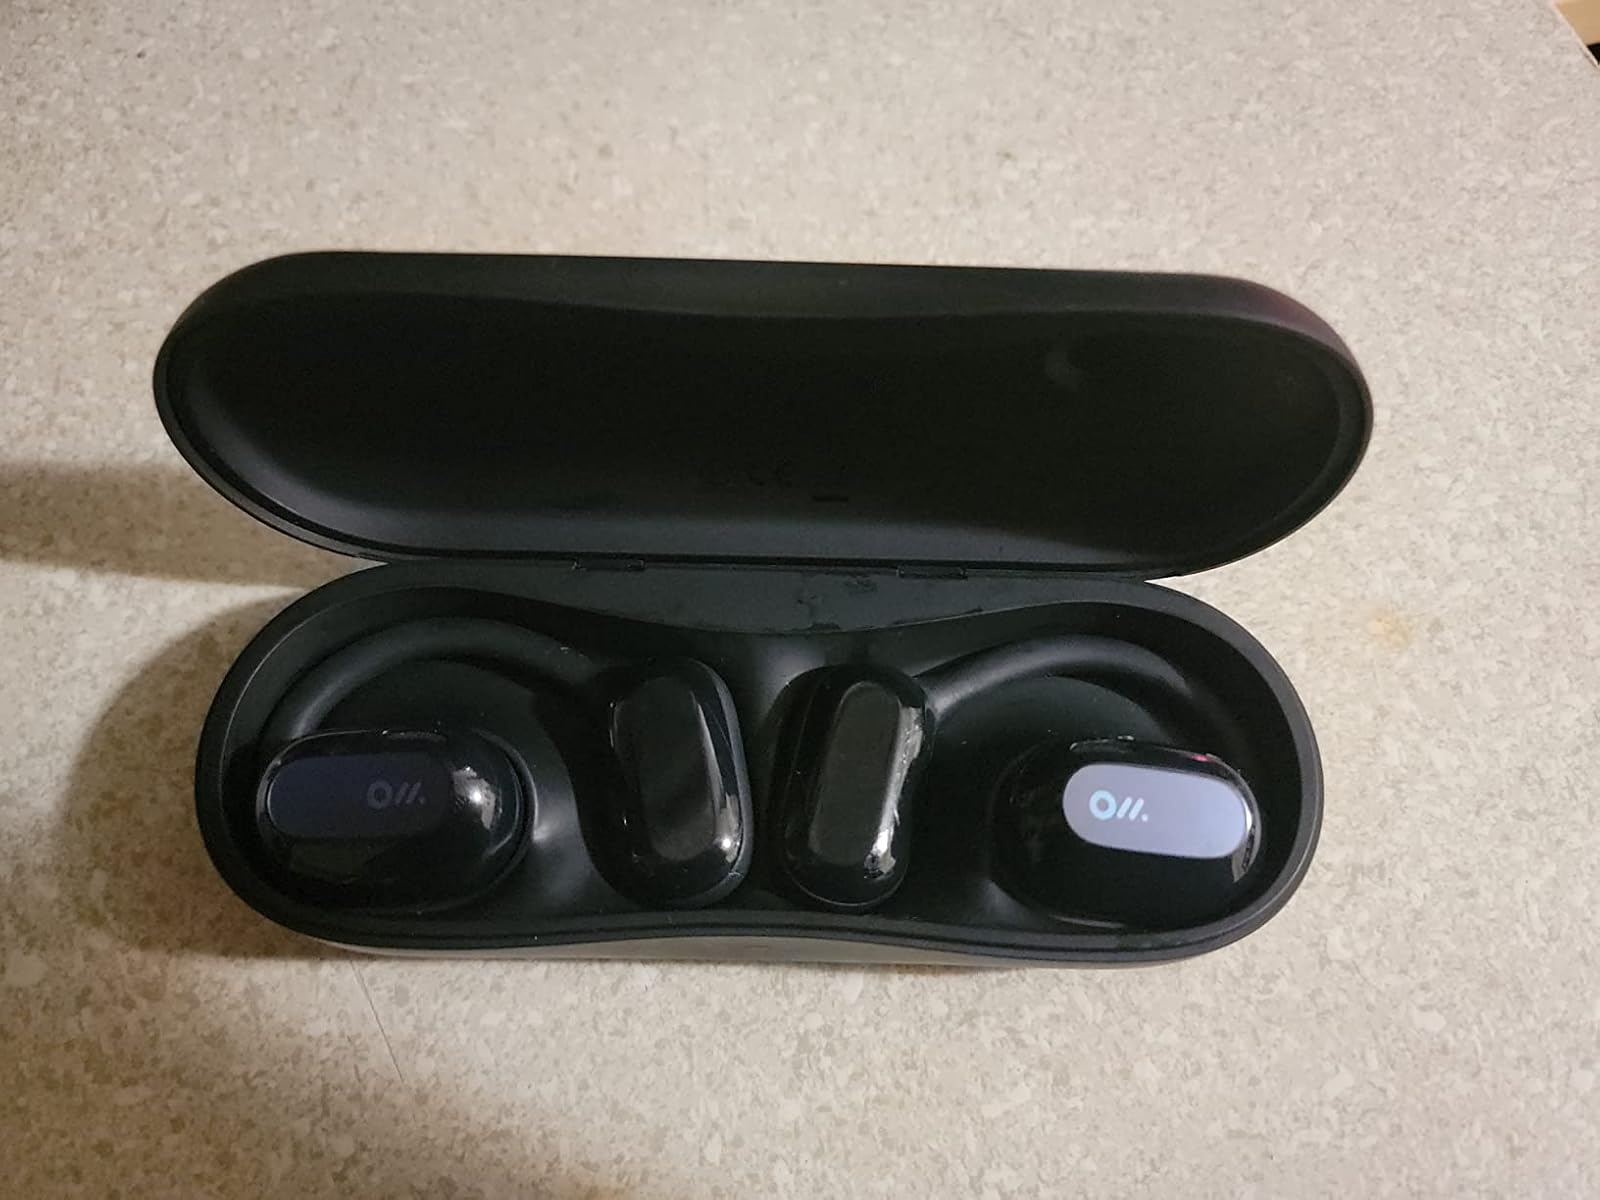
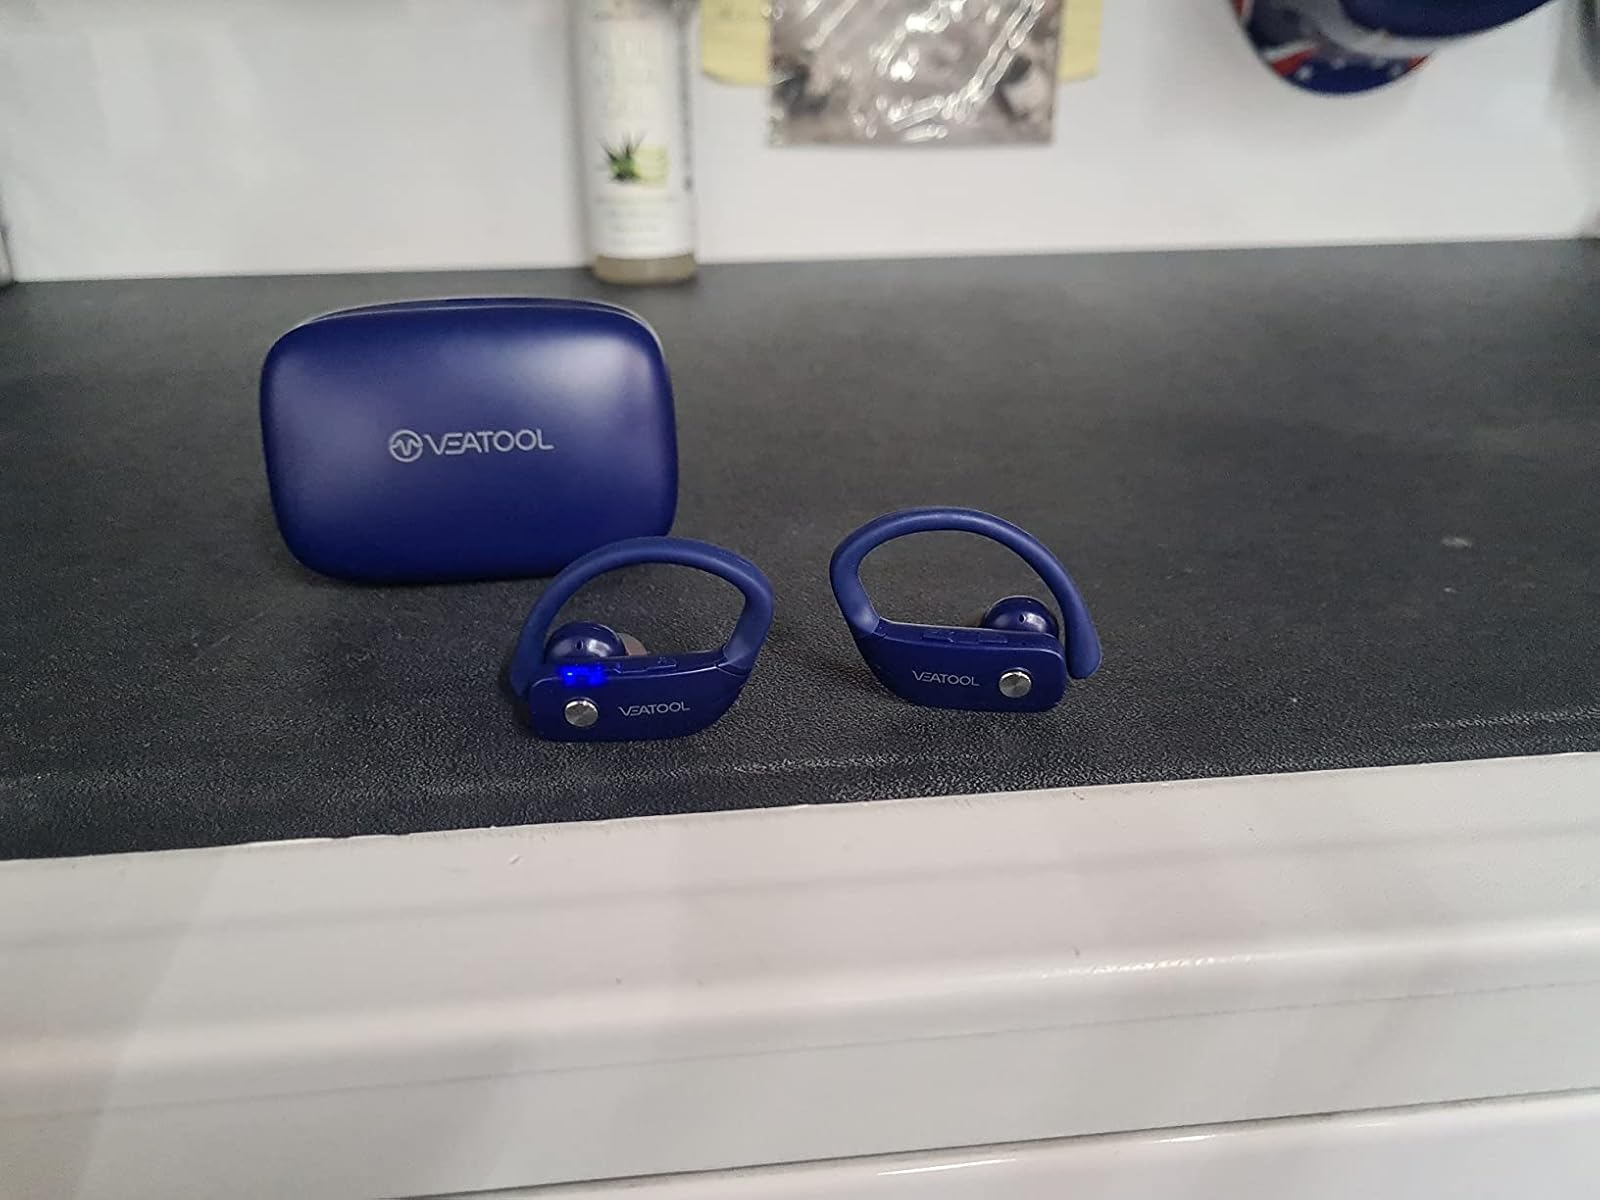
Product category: earbuds
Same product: no